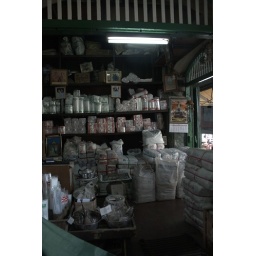
dried fish market beside Wat po